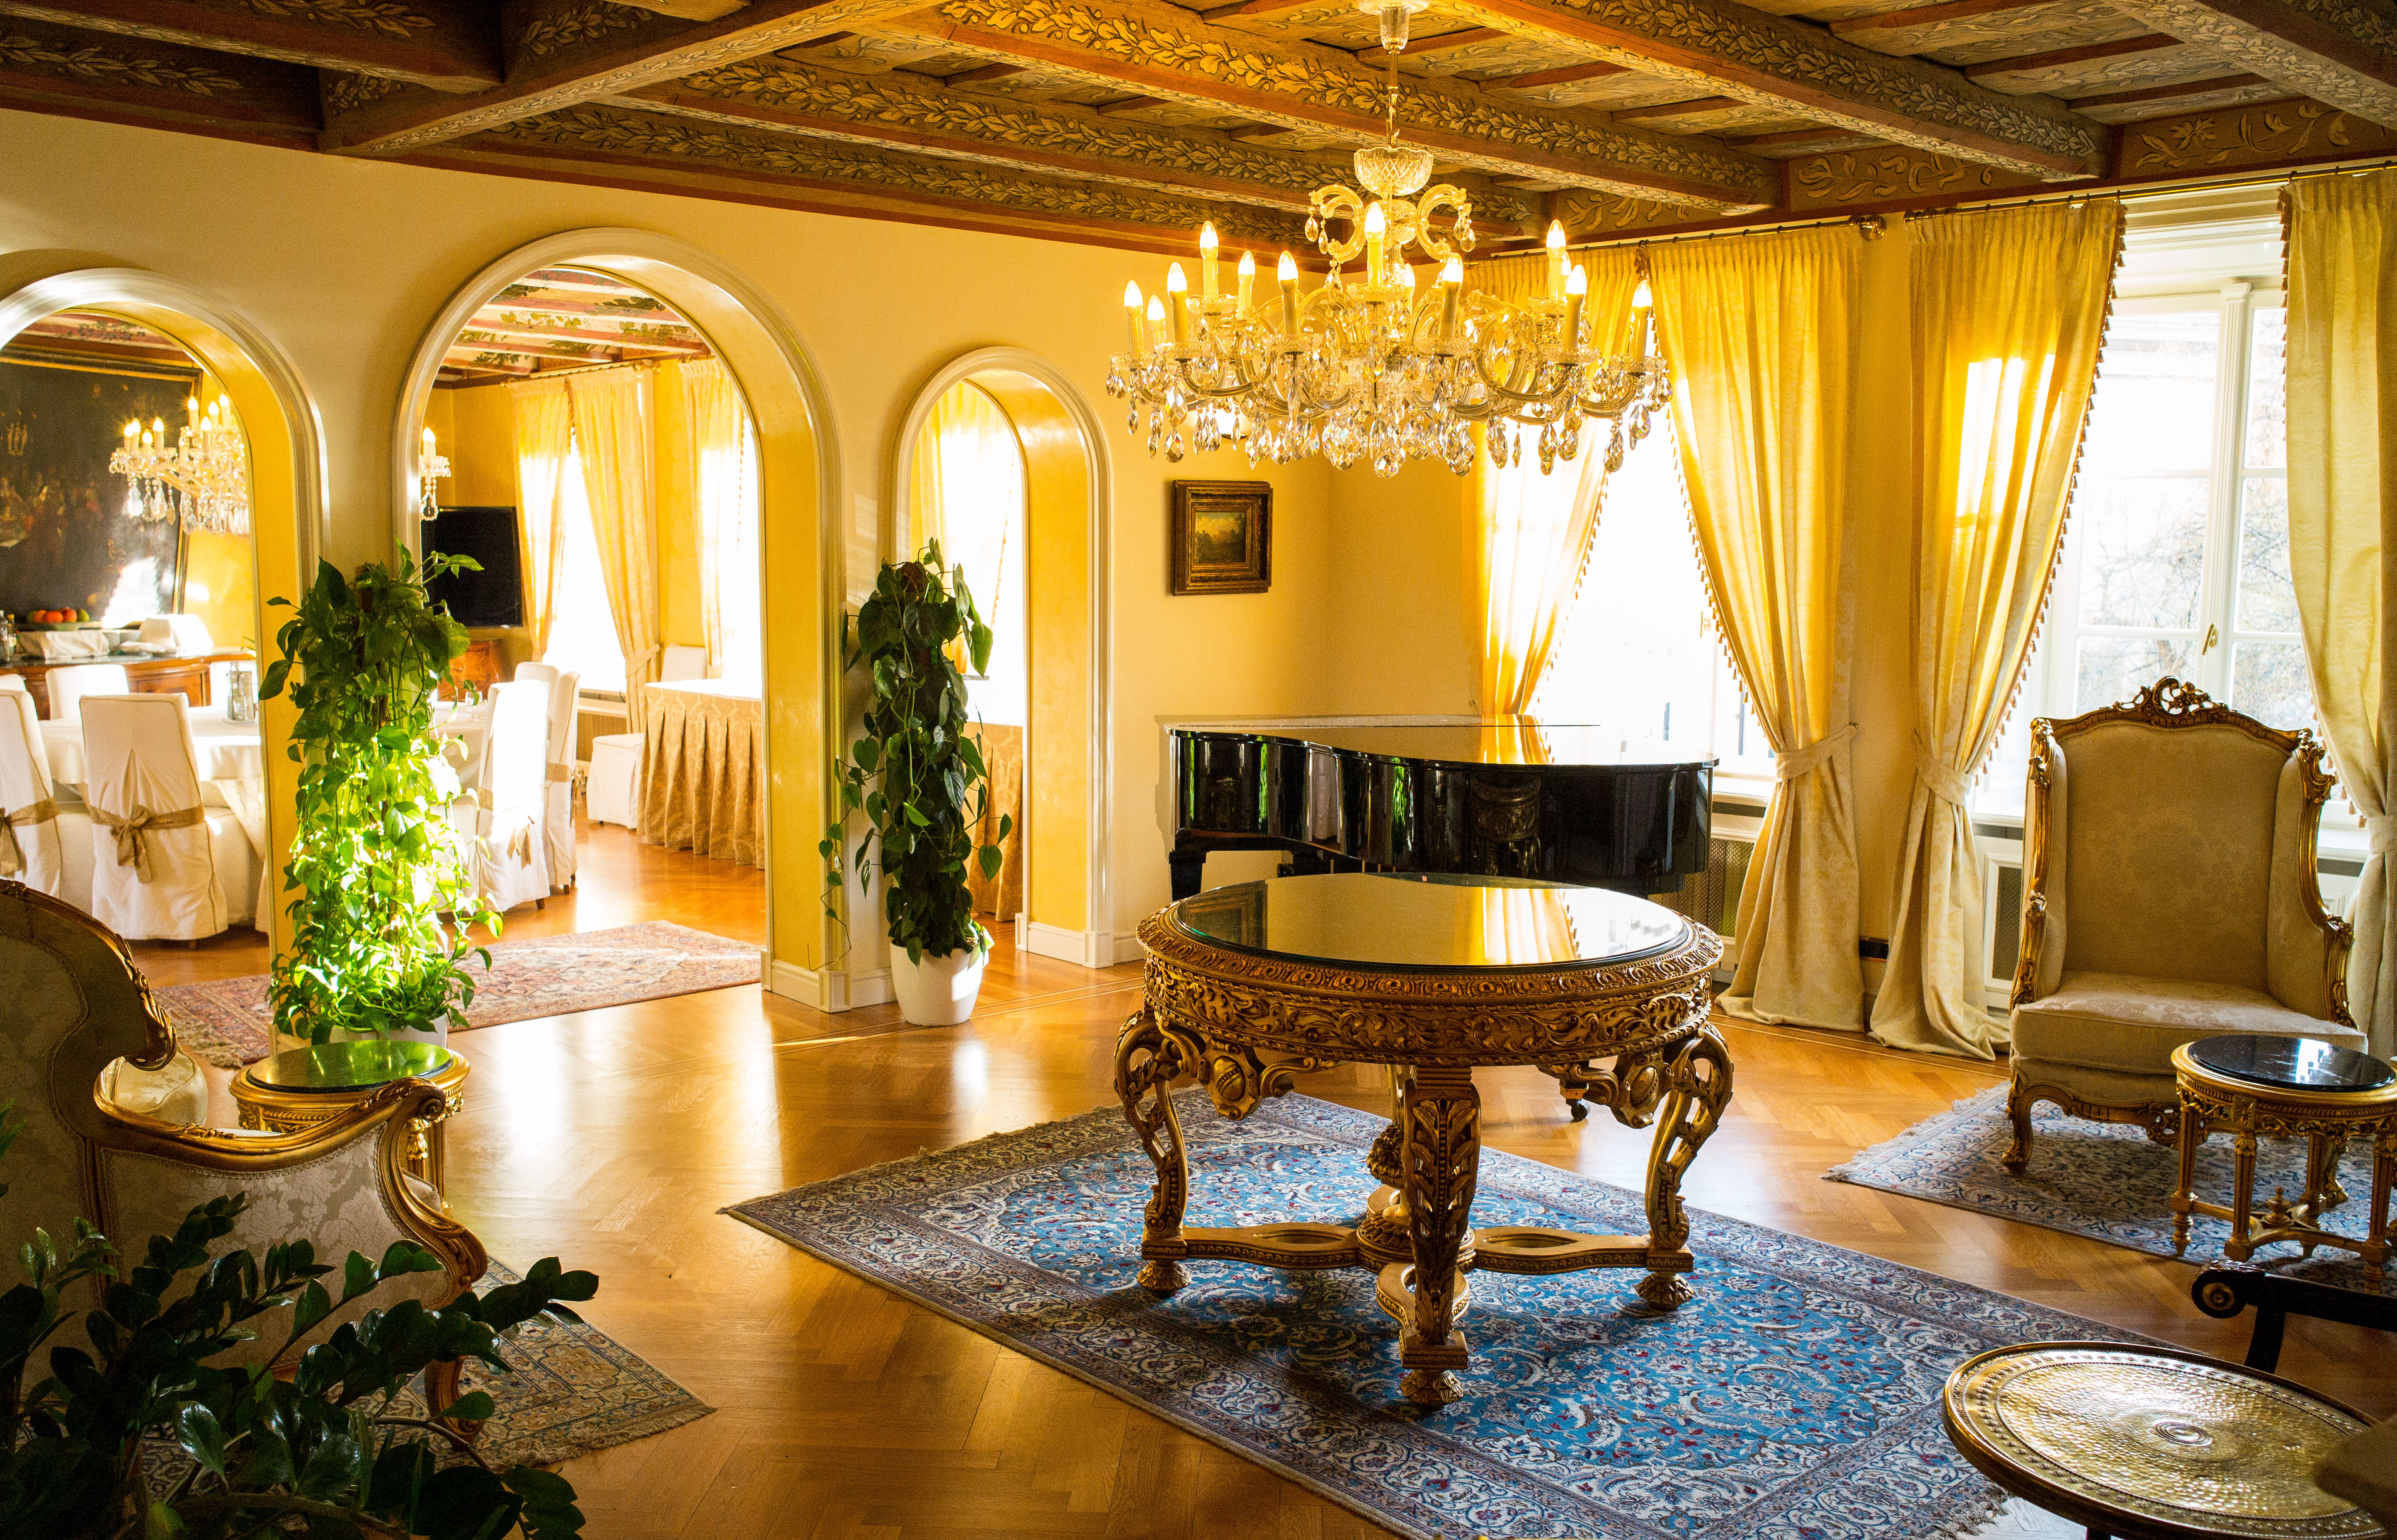
table, villa, mansion, round, interior, palace, home, europe, ceiling, cottage, piano, castle, property, living room, prague, room, doorway, interior design, living, cool image, m, gold, ornate, hotel, resort, archway, praga, 28, painted, chandelier, crystal, estate, lobby, i, leica, 240, czech, bohemia, praha, praag, prag, alchymist, summicron, accommodation, dining room